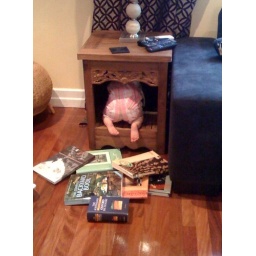
Out with the books and into my magical mystery world behind the hidden door in the cabinet!